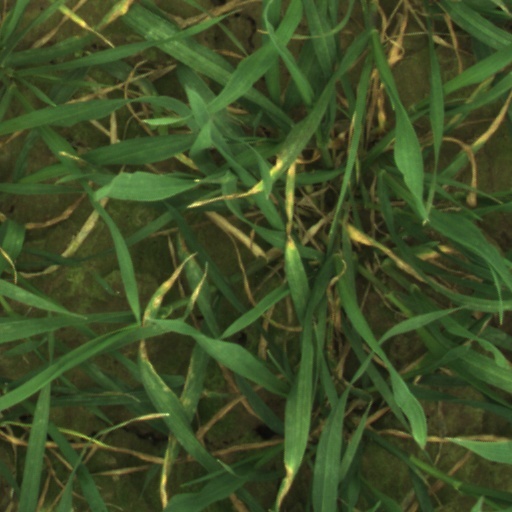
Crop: wheat